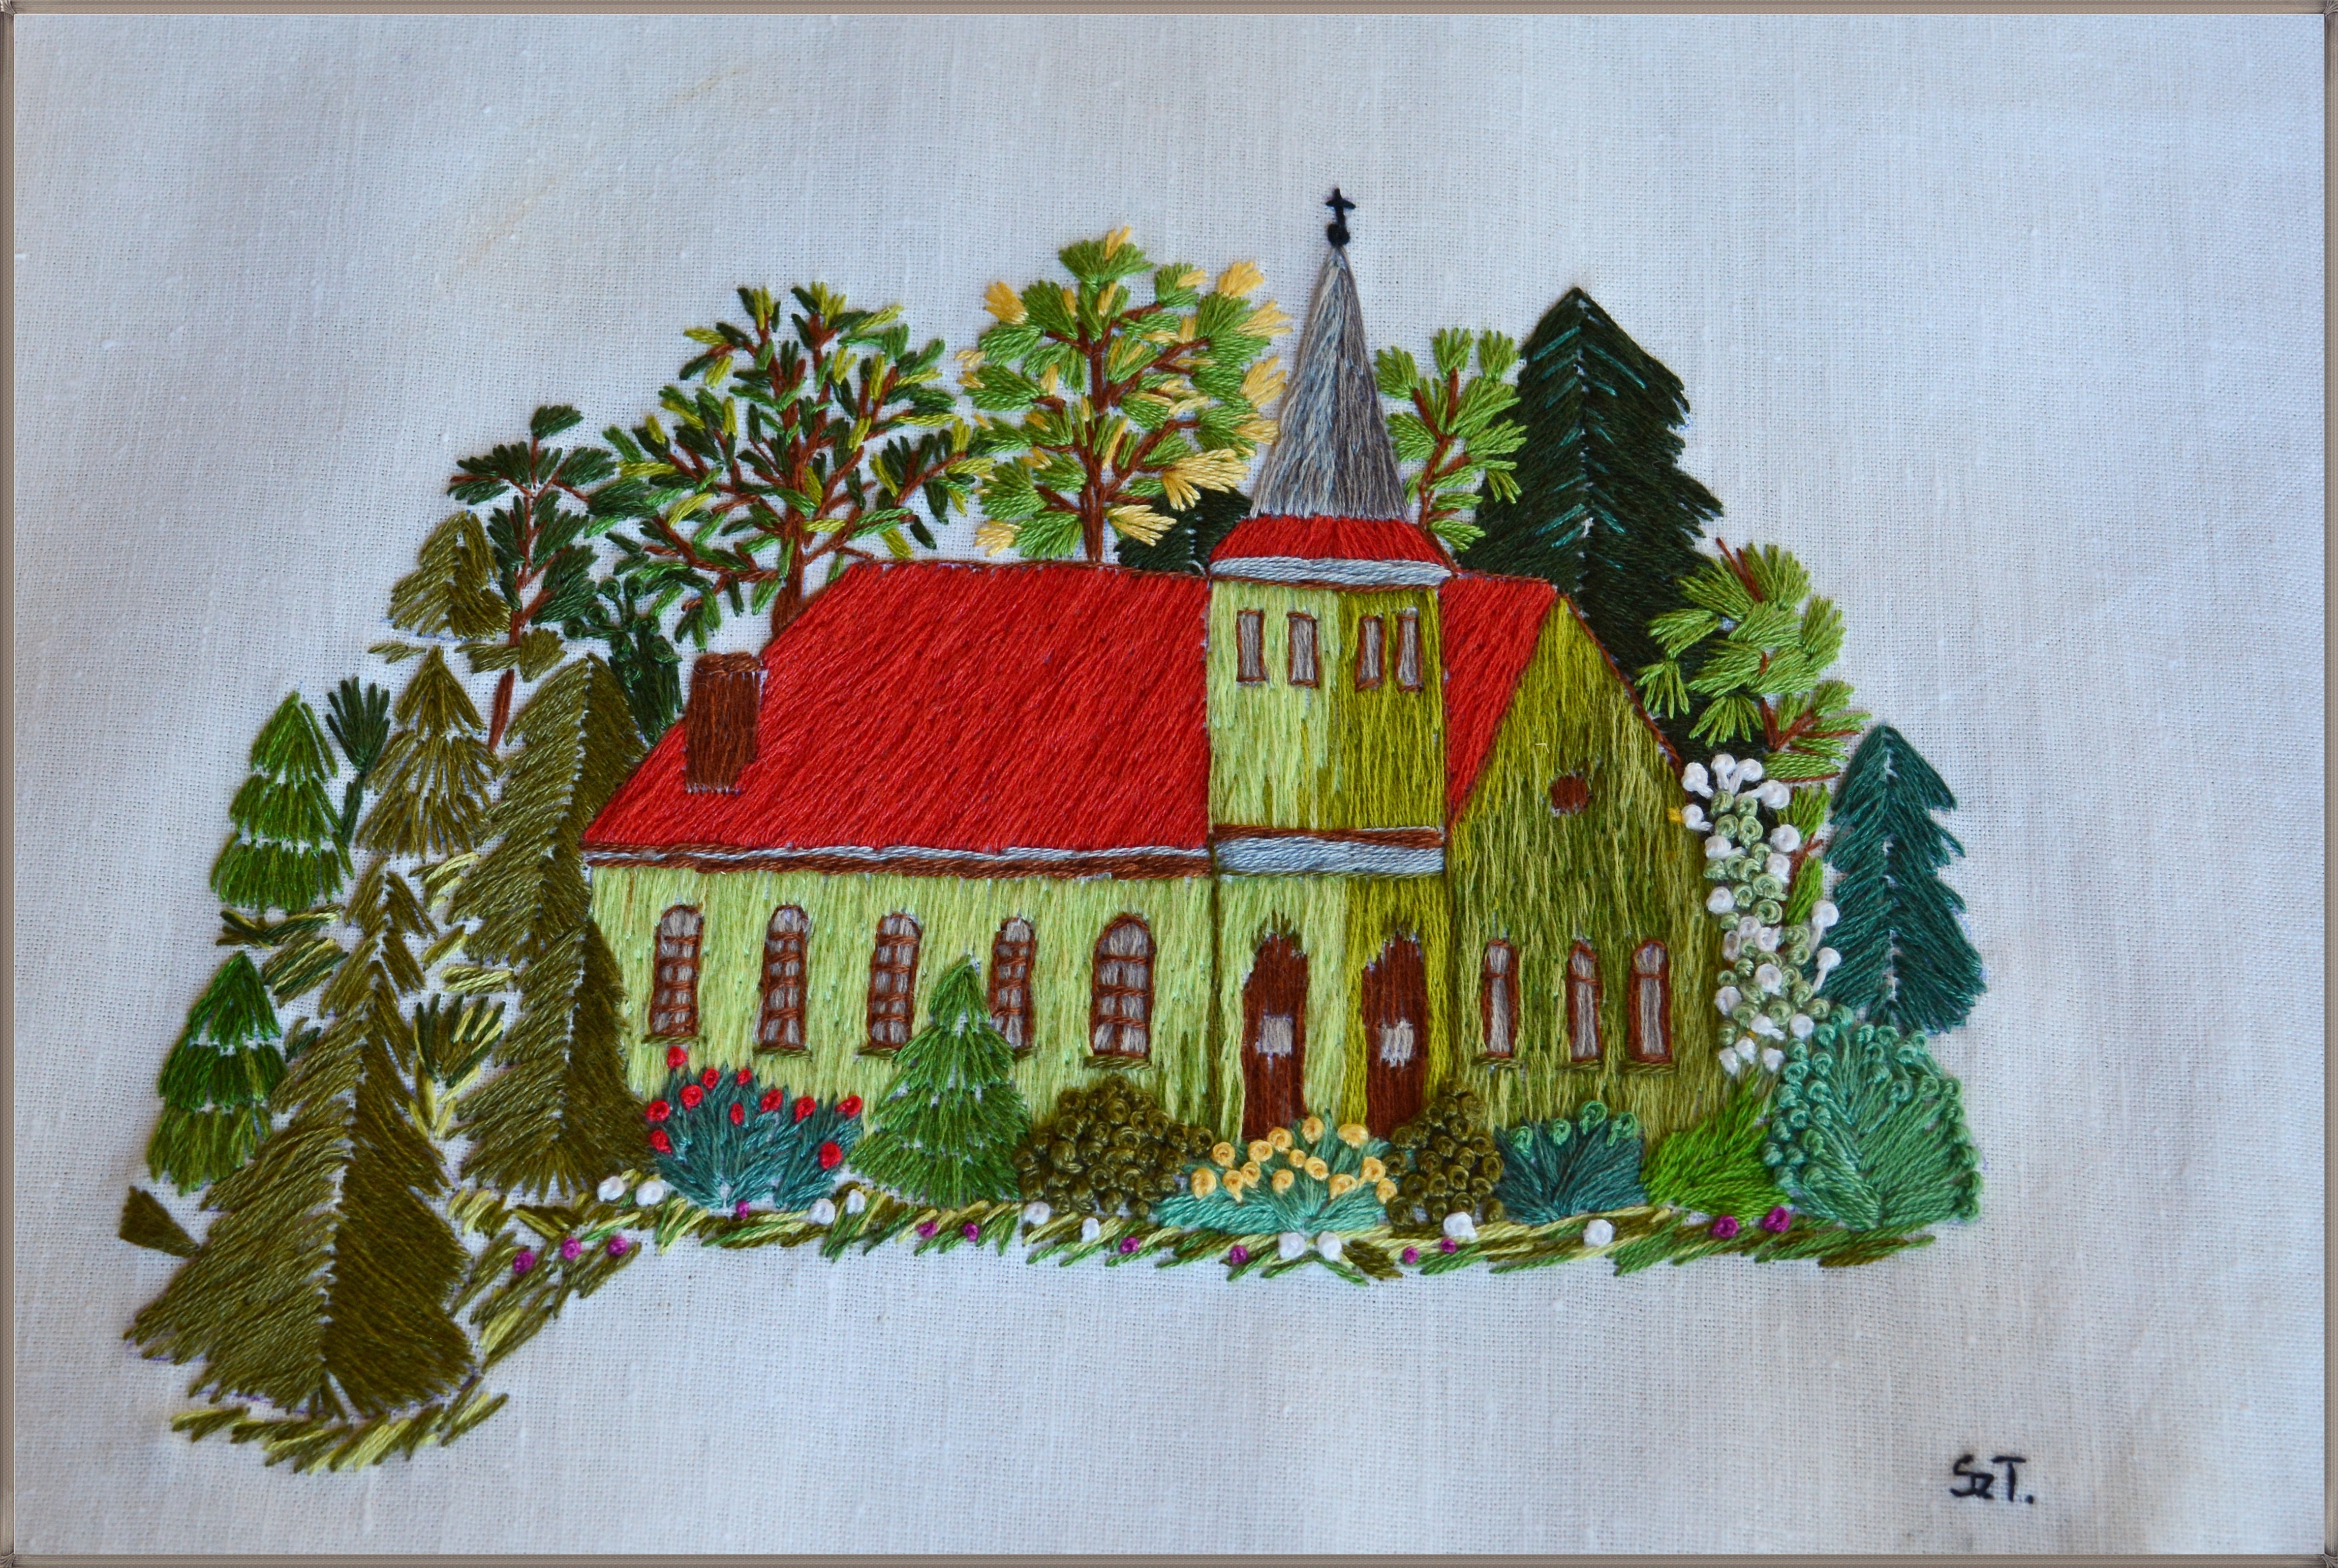
tree, house, home, craft, christmas, artwork, painting, christmas ornament, textile, art, hobby, handwork, embroidery, needlework, creative arts